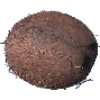
Label: cocos